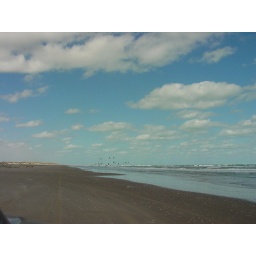
Sunny day on the beach with Pelicans in the water